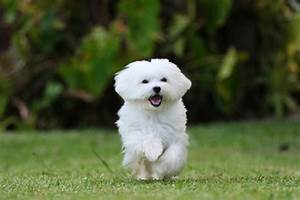
Label: dog